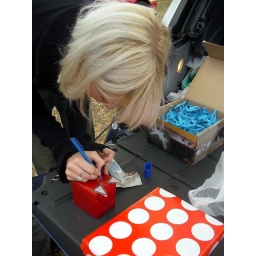
Cat in a cats in boxes box